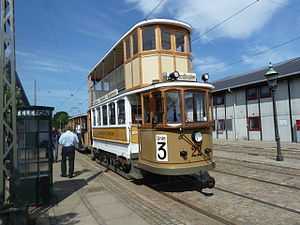
Sporvejsmuseet Skjoldenæsholm / Udgivelser og souvenirs
Dobbeltdækkervognen KS 22 er blevet benyttet som motiv på flere souvenirs.
Sporvejsmuseet Skjoldenæsholm er et museum for sporvogne og busser, der ligger ved herregården Skjoldenæsholm på Midtsjælland mellem Ringsted og Hvalsø. Museet blev indviet 26. maj 1978 og er efterfølgende blevet udbygget, så det i dag er et af de fem førende af sin art i verden. Museet anlægges og drives af ca. 150 frivillige medlemmer af Sporvejshistorisk Selskab, der også står for restaurering og vedligeholdelse.